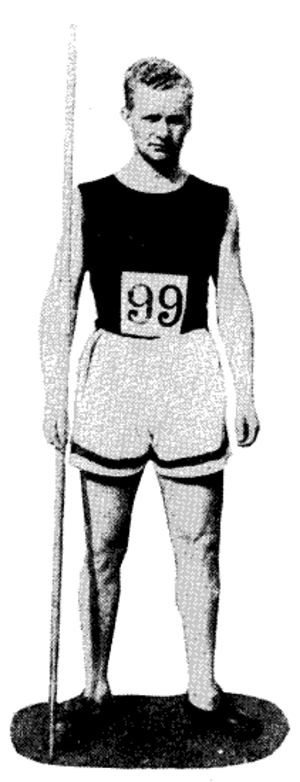
Gunnar Lindström
Nils Gunnar Lindström var en svensk atlet som deltog i de olympiske lege 1920 i Antwerpen, 1924 i Paris og 1928 i Amsterdam.